Matilda of Tuscany

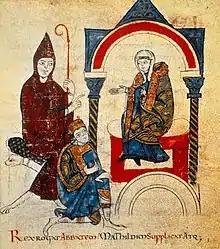
Abbot Hugh of Cluny and kneeling Henry IV in supplication to enthroned Matilda of Tuscany

Matilda of Tuscany (or ; – 24 July 1115), or Matilda of Canossa, also referred to as ("the Great Countess"), was a member of the House of Canossa (also known as the Attonids) in the second half of the eleventh century. Matilda was one of the most important governing figures of the Italian Middle Ages. She reigned in a time of constant battles, political intrigues, and excommunications by the Church.